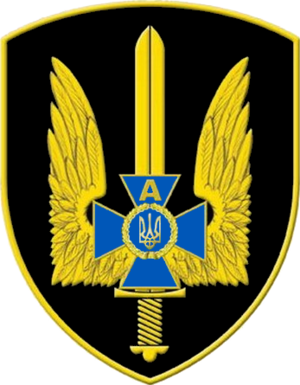
Le siège de Sloviansk est un siège qui a eu lieu du 12 avril au 5 juillet 2014 à Sloviansk, situé à l'est de l'Ukraine, ainsi que dans ses environs, jusqu'à Kramatorsk.
La guerre du Donbass est un conflit armé actuellement en cours ayant commencé en 2014 lors de la crise ukrainienne et se déroulant à l'Est de l'Ukraine.